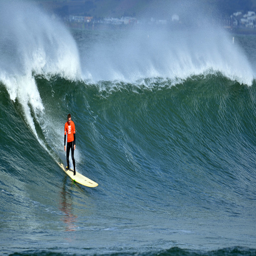
Man in orange shirt surfing on a white surfboard.
A person rides down a wave on a surfboard.
A surfer in a wetsuit rides a big wave.
a person riding a surf board on a wave
May casually riding a wave on a surf board.